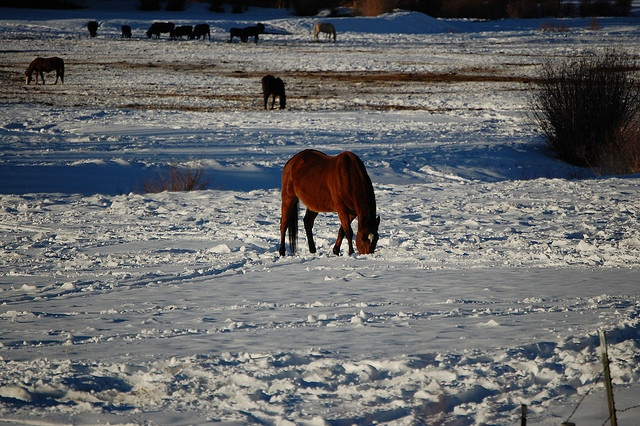
A snowy landscape seen with horses in the distance.
A horse that is trying to find some grass to eat through the snow.
Many horses are grazing through a snow covered field.
A horse is looking for grass that is covered up with snow.
A spread out herd of horses grazes on a snow covered field.